South African Class 1A 4-8-0

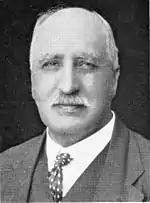
D.A. Hendrie

By 1909, more locomotives were required for goods operation on the lower sections of the Natal mainline and a further 21 locomotives of the Mastodon design were ordered by the Natal Government Railways (NGR). They were delivered and placed in service in 1910, built by the North British Locomotive Company with Type TJ tenders and numbered in the range from 13 to 33. These locomotives were also officially designated Class B and, since they incorporated various improvements on the locomotives of 1904, they became commonly known as the Class "Improved Hendrie B".